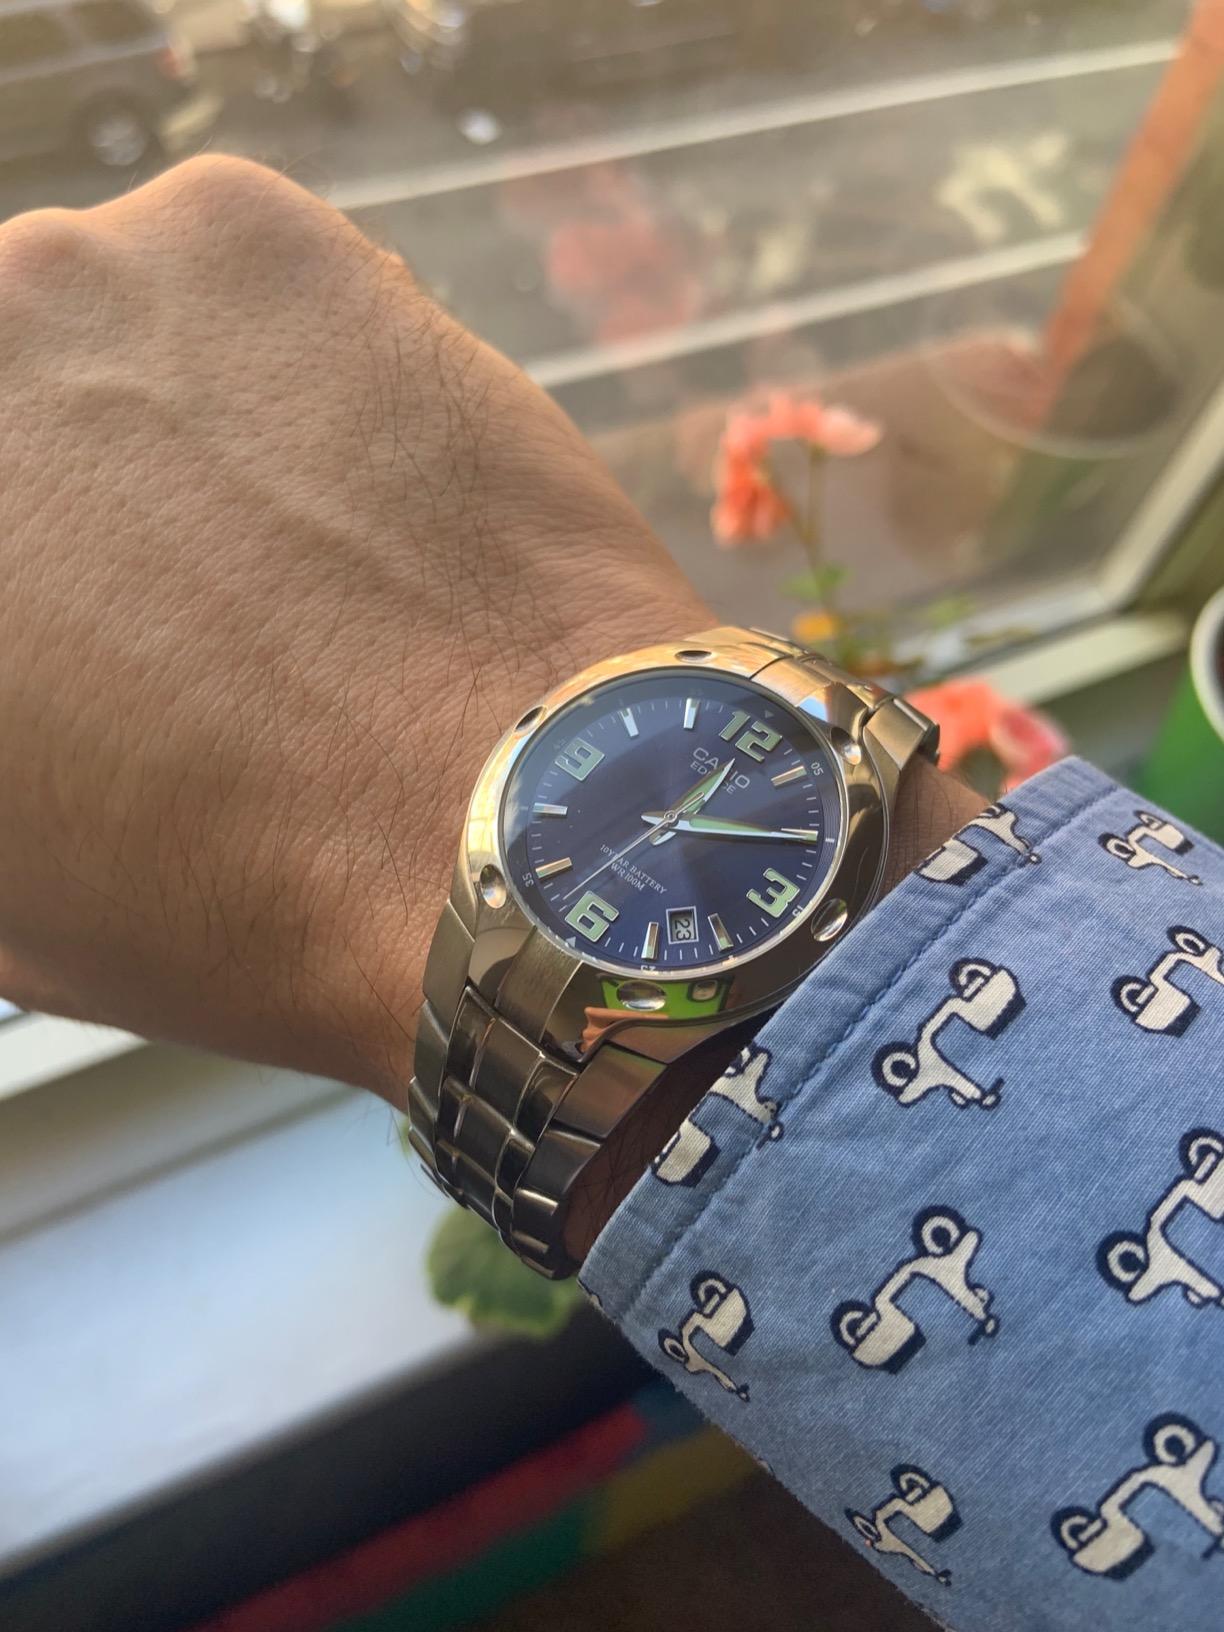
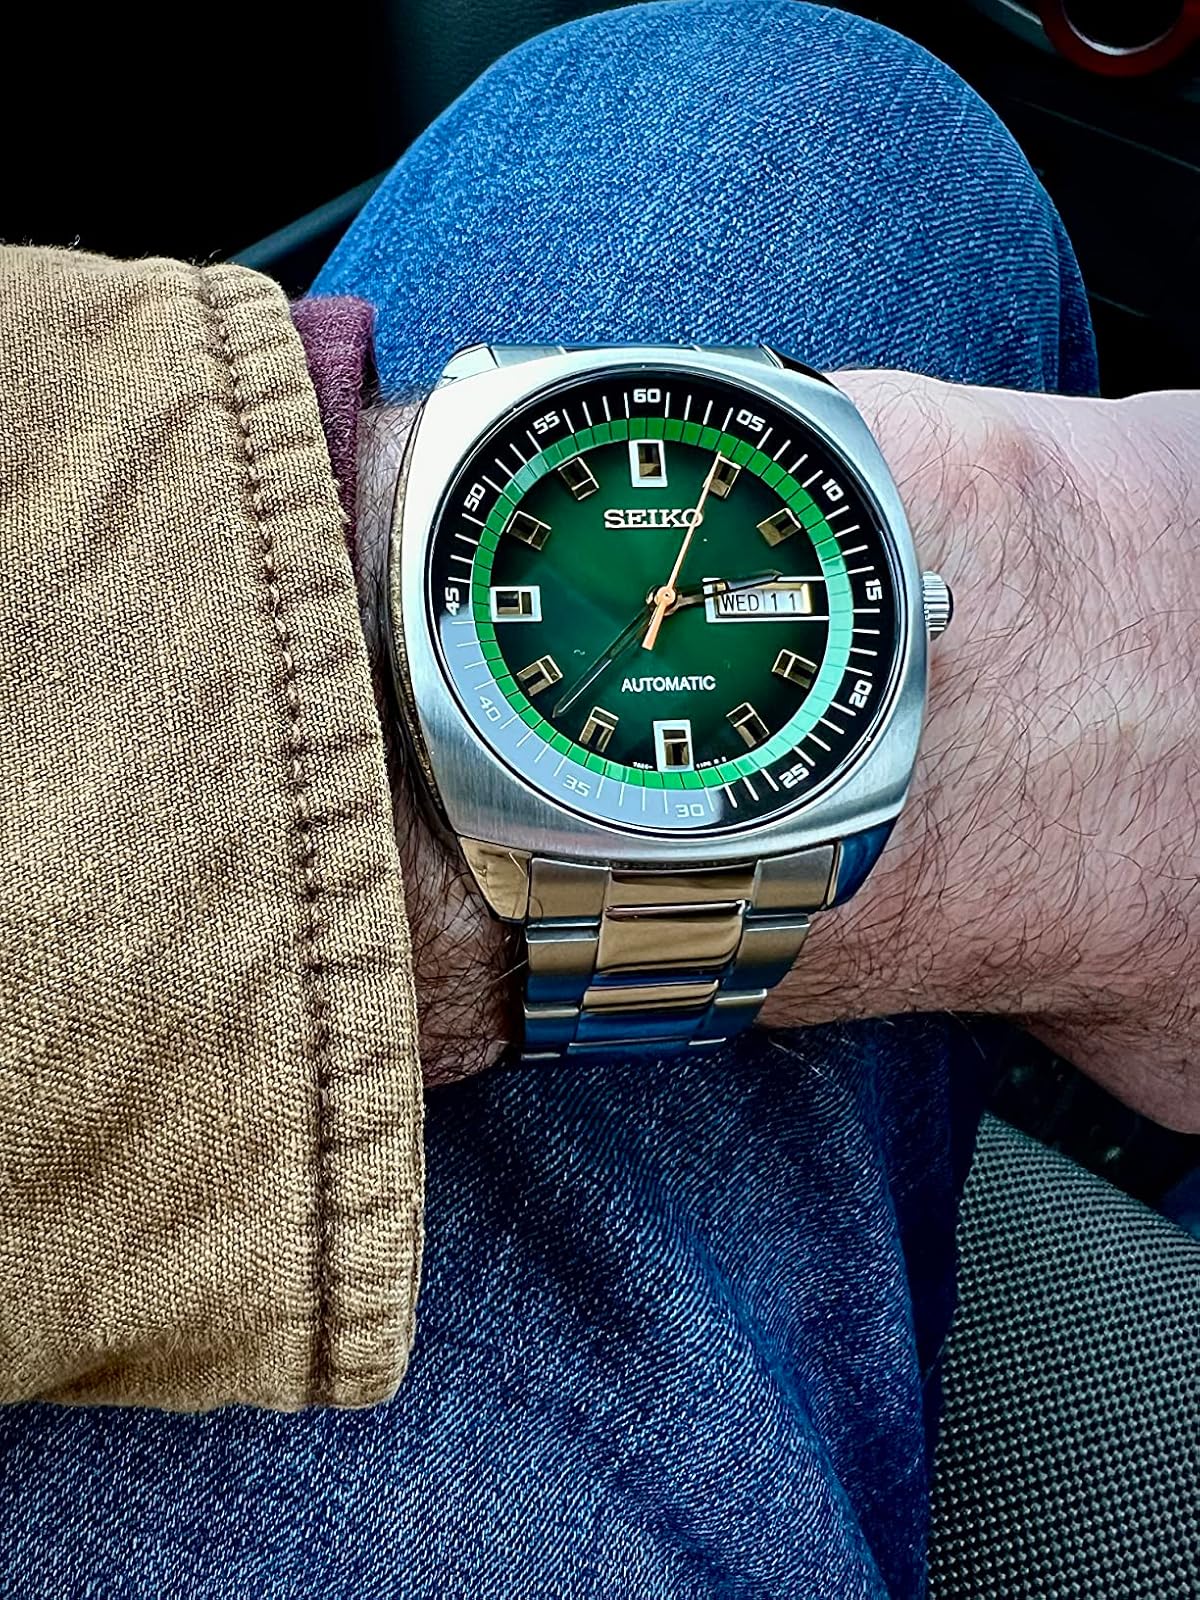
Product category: accessories_watch
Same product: no